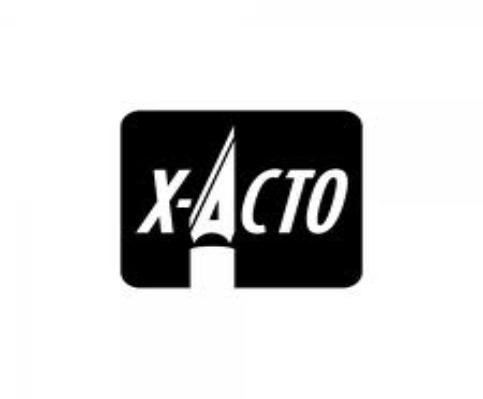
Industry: Necessities